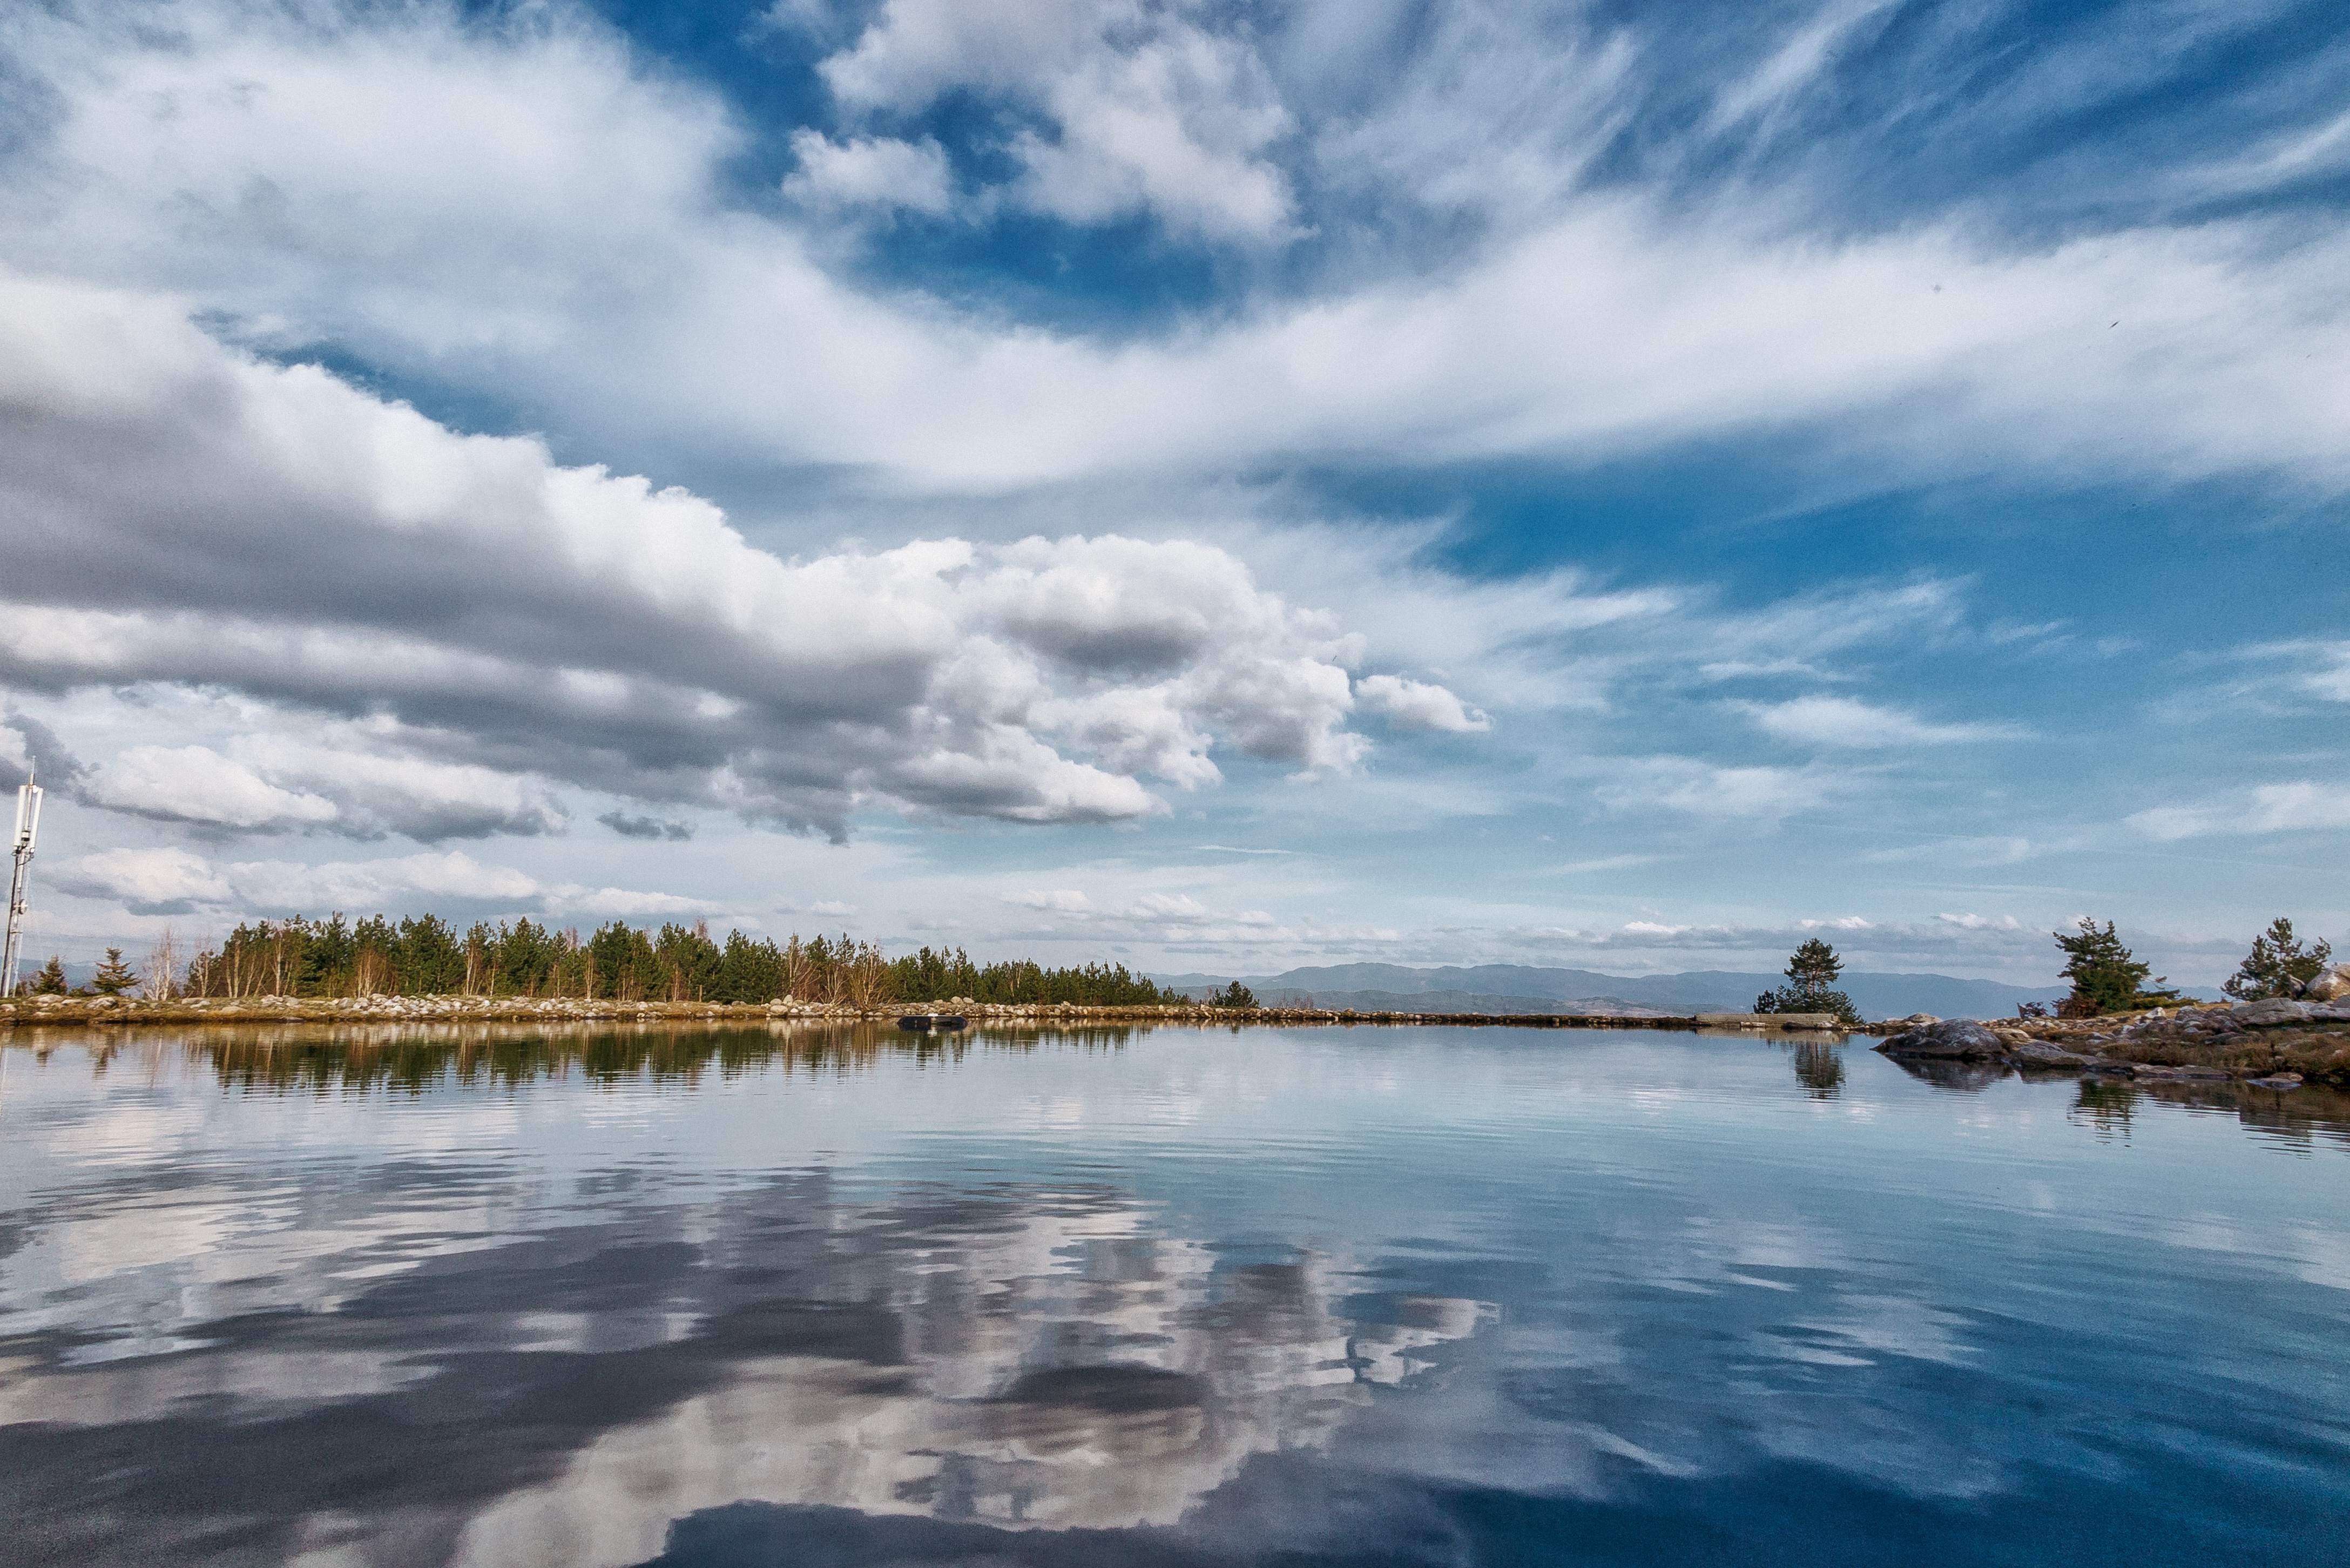
sea, coast, water, cloud, sky, boat, morning, shore, lake, river, reflection, vehicle, bay, reservoir, boating, wetland, loch, geographical feature